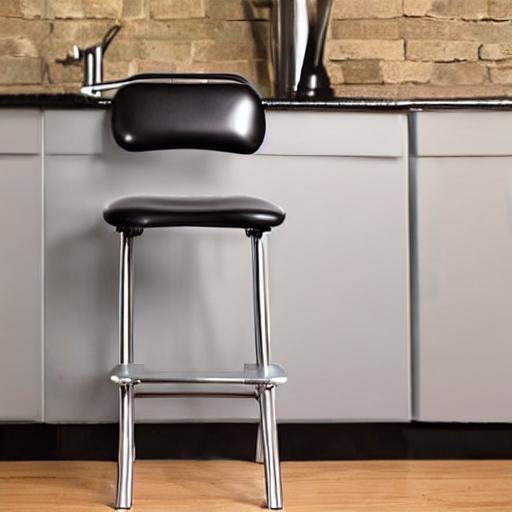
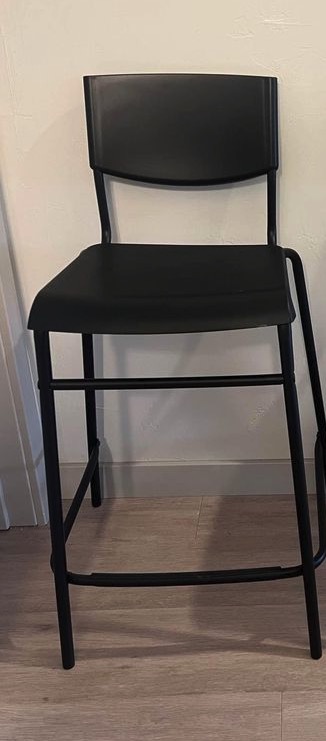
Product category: stool
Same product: no